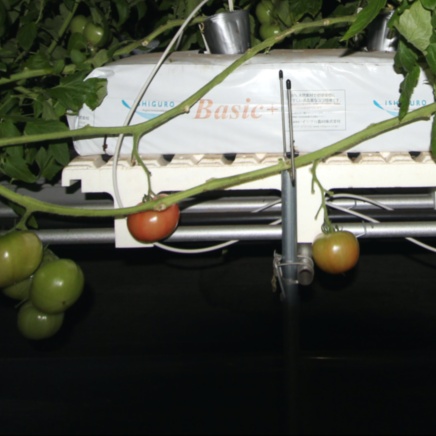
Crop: tomato